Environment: real
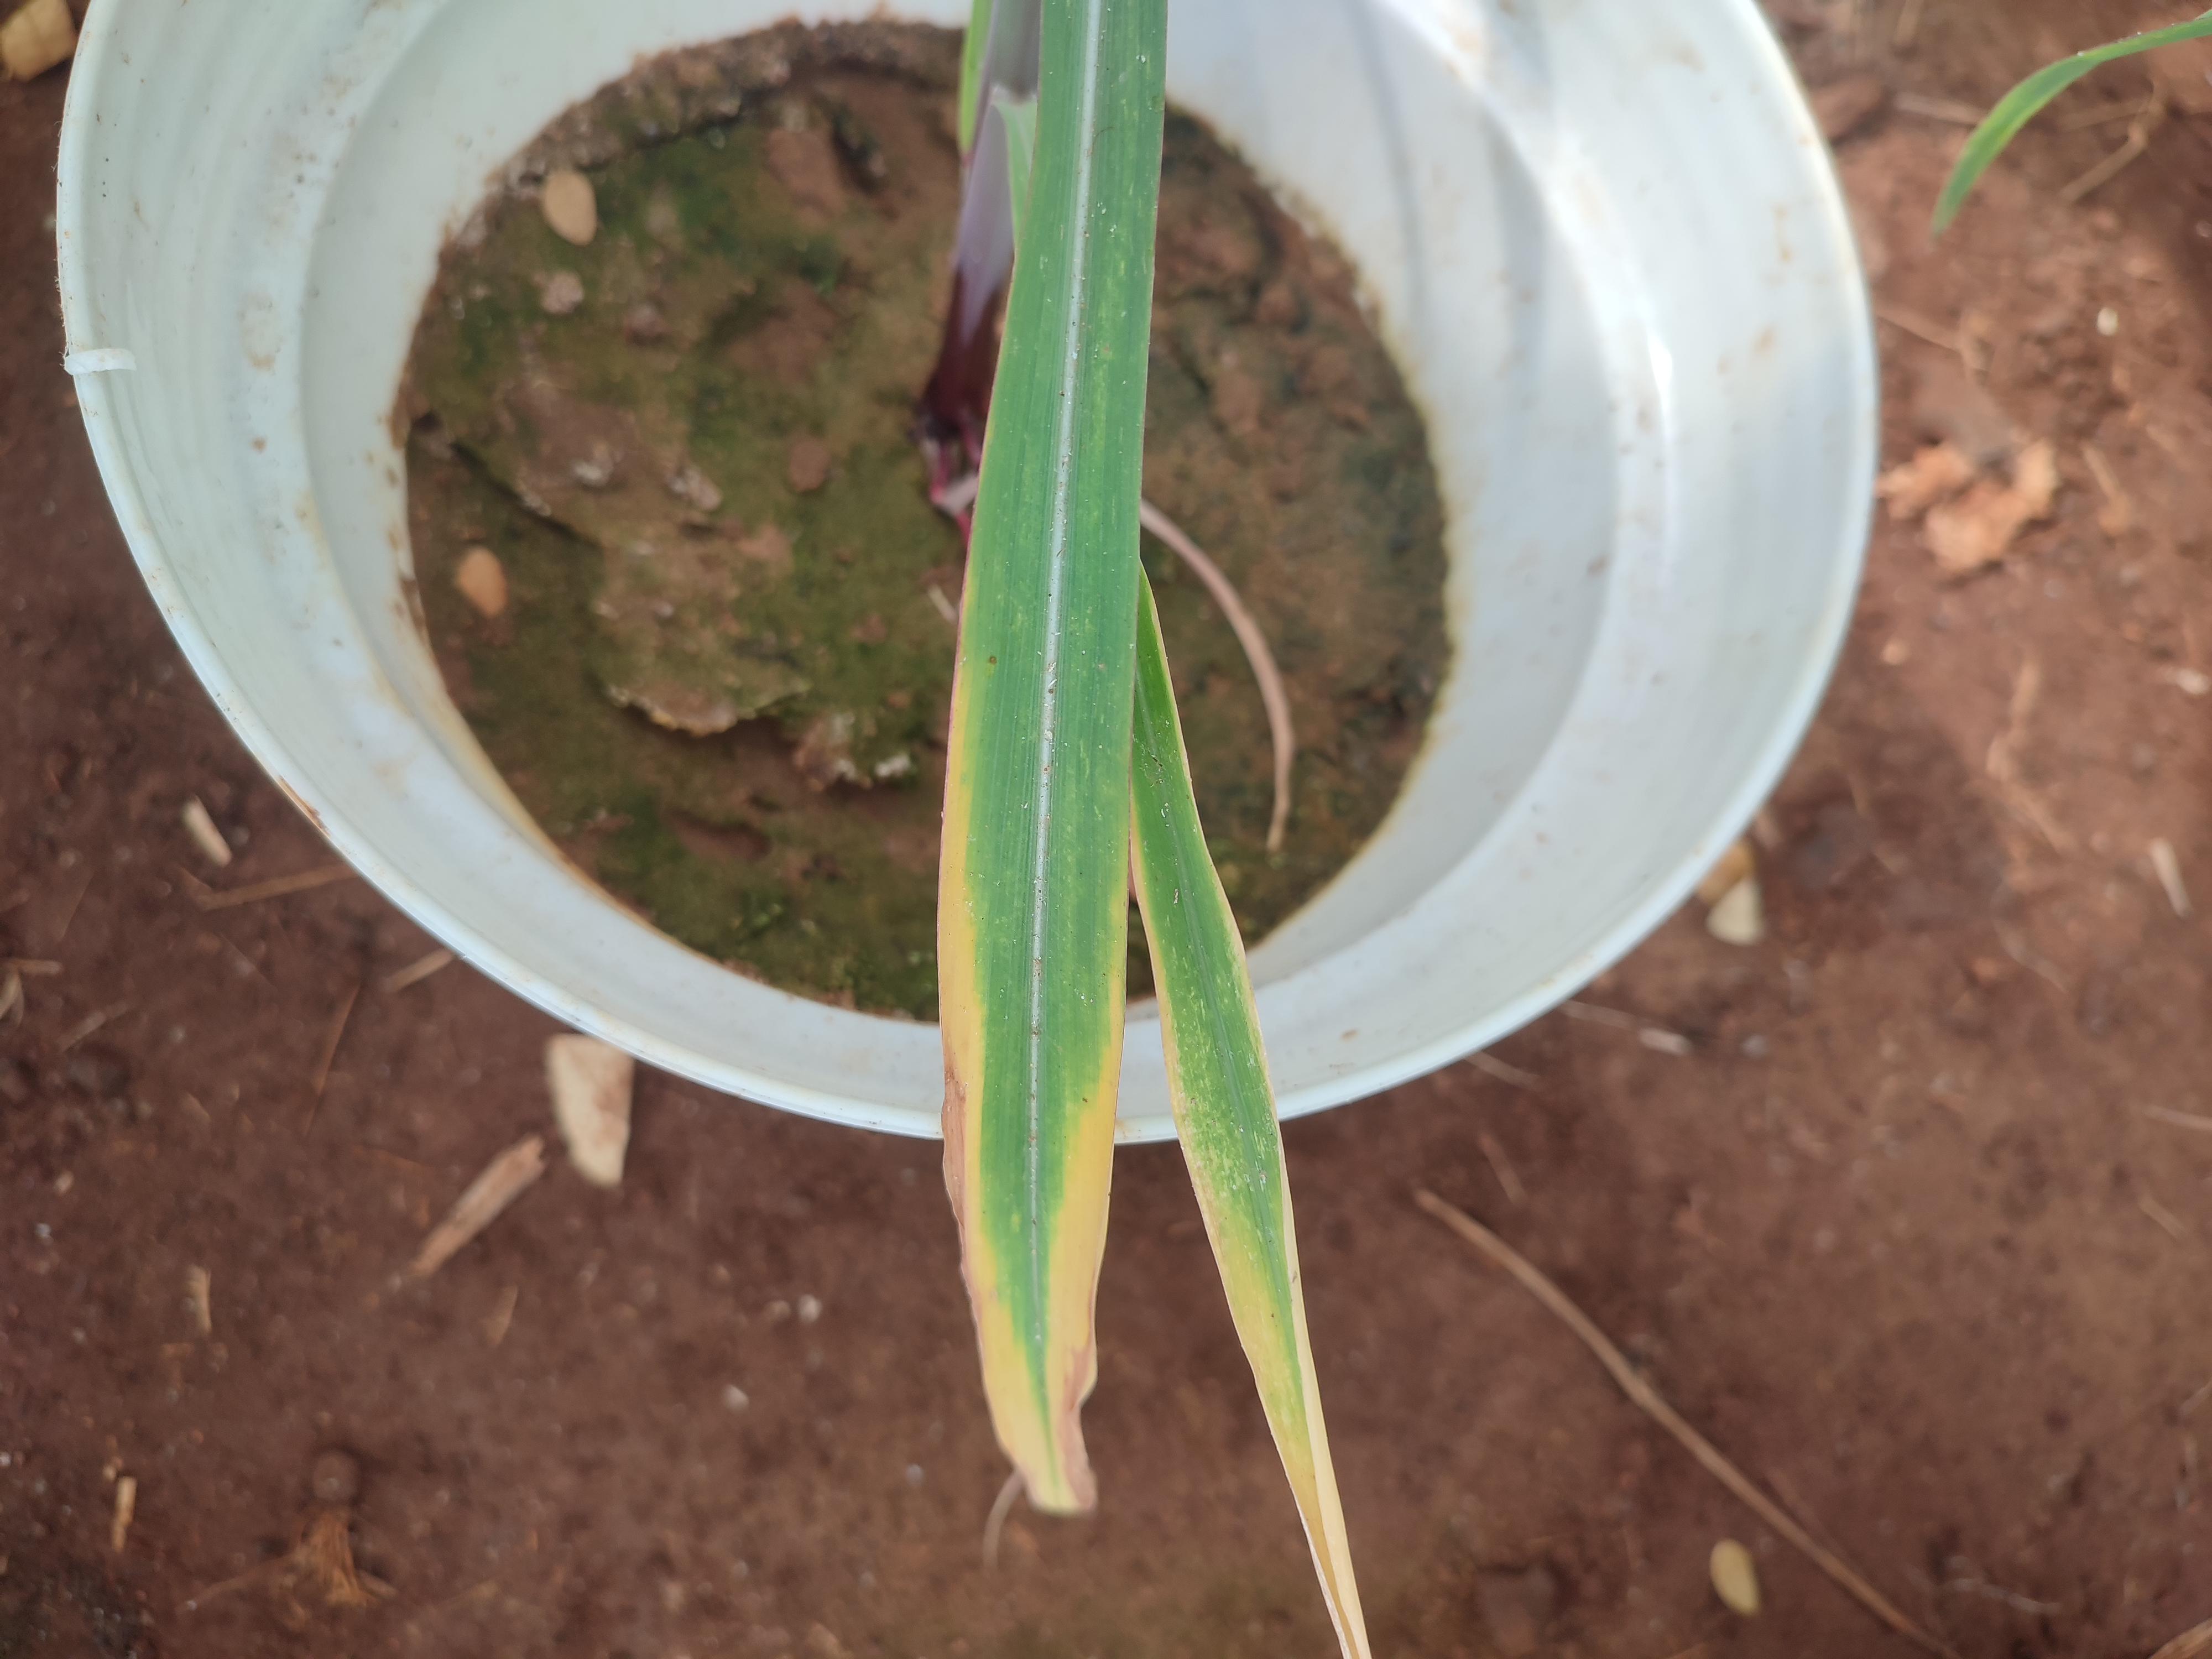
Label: potassium_deficiency